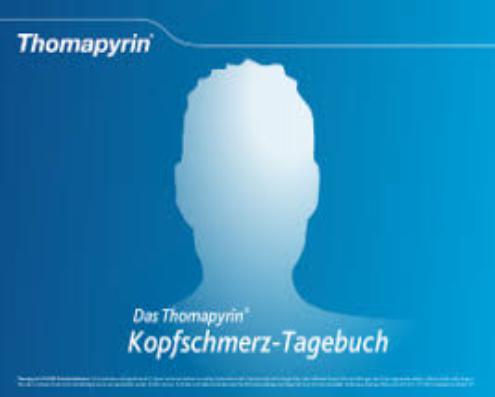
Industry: Medical